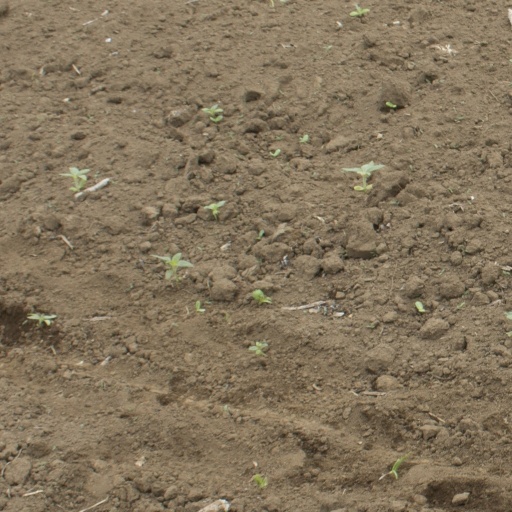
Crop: Jerusalem artichoke